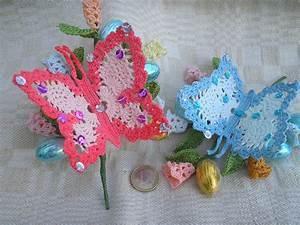
butterfly